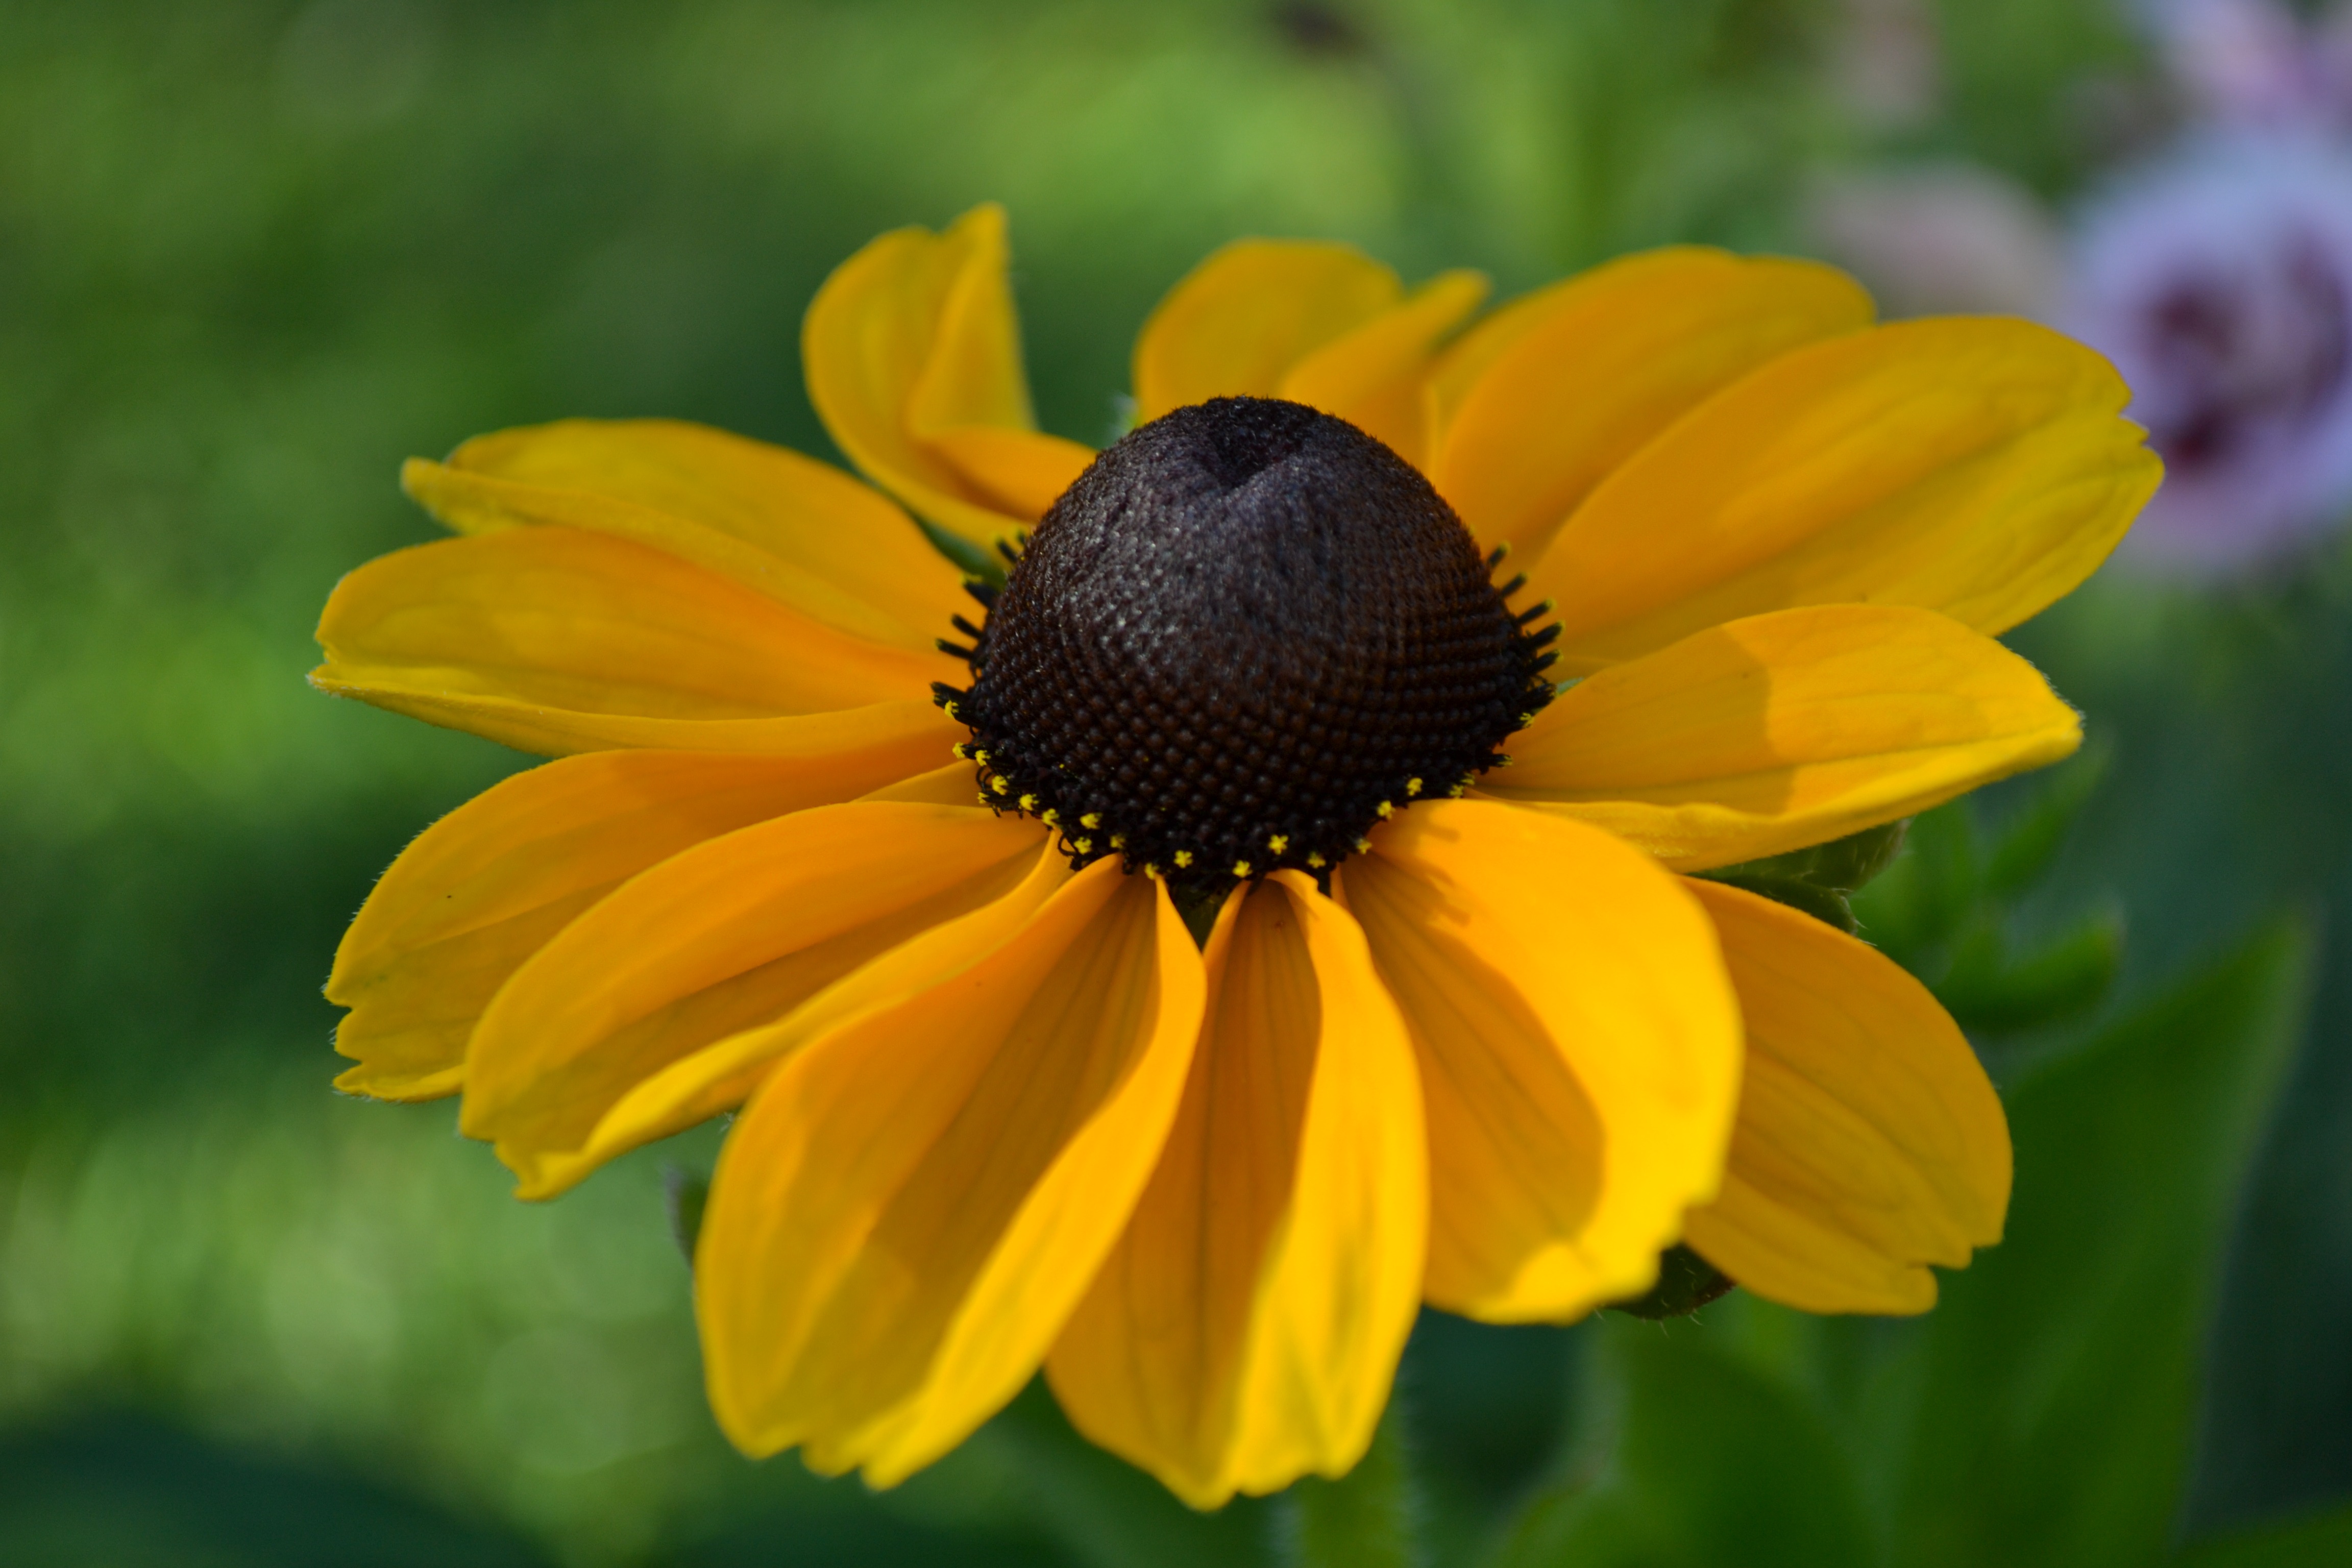
nature, plant, meadow, flower, petal, orange, pollen, insect, yellow, flora, wildflower, close up, head, nectar, macro photography, flowering plant, daisy family, annual plant, land plant, rudbecka